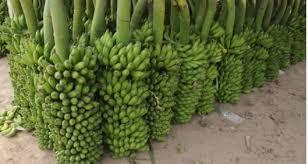
Mazao ya kilimo yanavutia macho yetu ambayo ni ndizi ya kijani kibichi, twaweza kuona imepangwa hapa kwenye sakafu, sakafu yenyewe ni mchanga ambao twaweza sema ni mweupe kidogo.